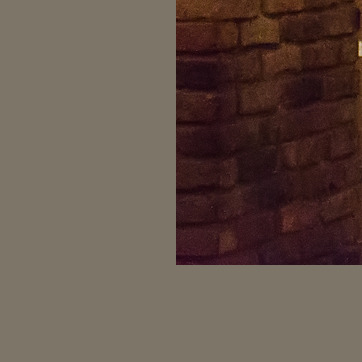
Material: brick